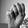
ASL letter: M